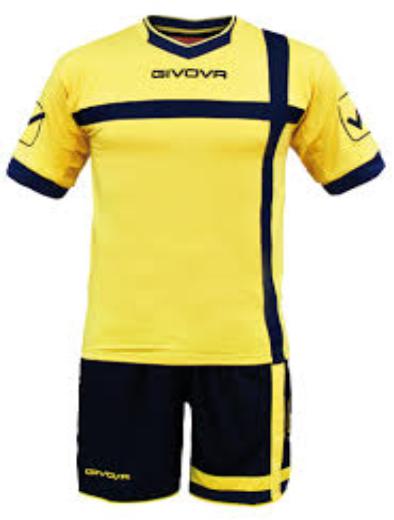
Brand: Givova
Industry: Clothes